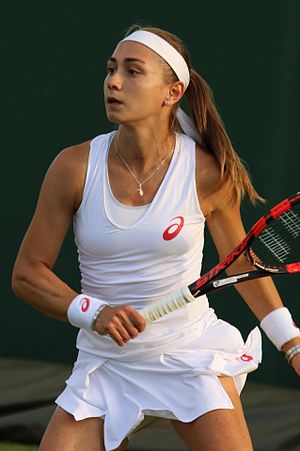
Wimbledon-mesterskabet i damesingle 2016 / Kvalifikation
Aleksandra Krunić
Wimbledon-mesterskabet i damesingle 2016 var den 124. turnering om Wimbledon-mesterskabet i damesingle. Turneringen var en del af Wimbledon-mesterskaberne 2016 og blev spillet i All England Lawn Tennis and Croquet Club i London, Storbritannien. Hovedturneringen med deltagelse af 128 spillere blev spillet i perioden 27. juni - 9. juli 2016, mens kvalifikationen blev afviklet den 20. - 24. juni 2016 i Roehampton.